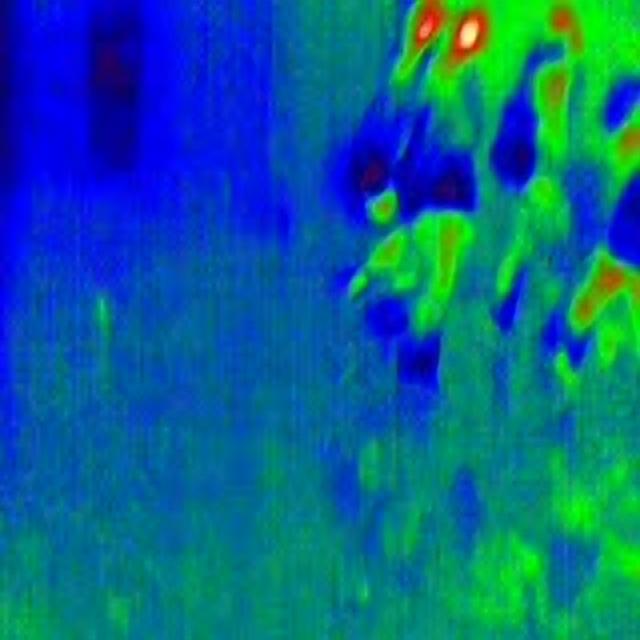
Detected objects:
label: person
label: person
label: person
label: person